Kangaroo Island

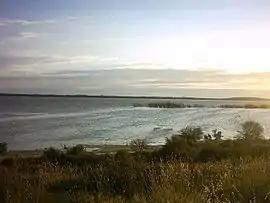
Murray Lagoon

Safe swimming is possible on the northern beaches, such as Emu Bay, Stokes Bay or Snellings Beach, and at Island Beach on the Dudley Peninsula. The south coast has dangerous undertows and is more suitable for stronger and experienced swimmers only. An ocean pool with easy shore and pontoon access exists at Kingscote and is free to use.